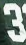
Number: 3